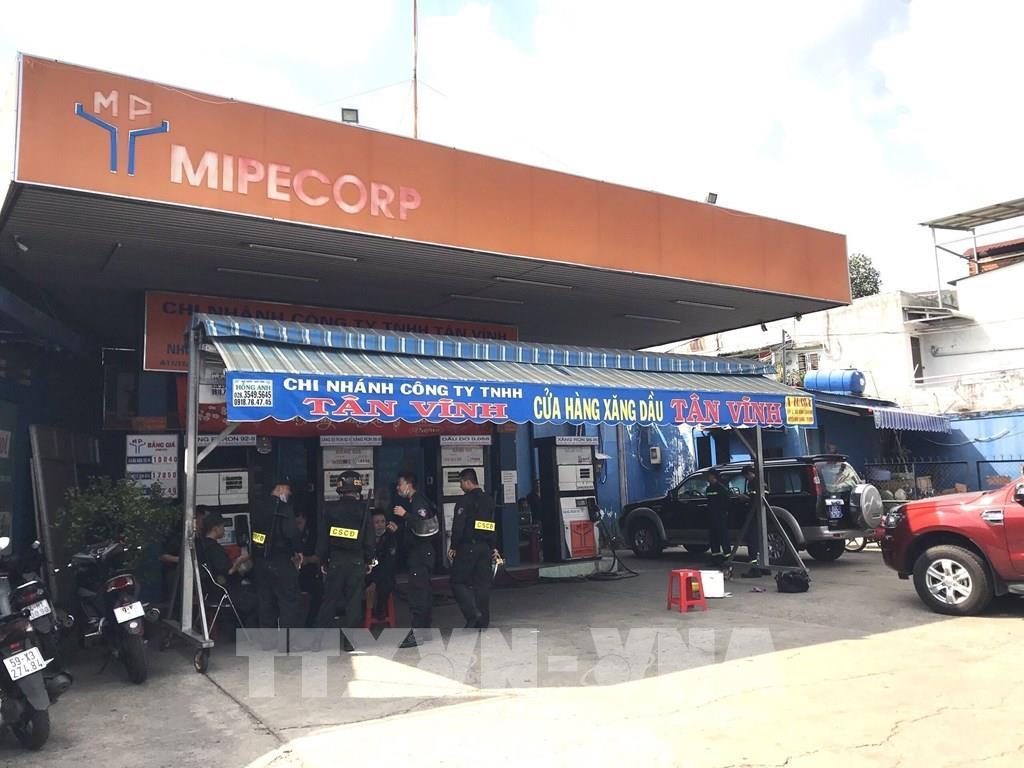
ở trong cây xăng có sự xuất hiện của nhiều người mặc đồ đen